Sigismund II Augustus

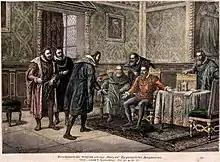
Jan Kochanowski presents his work "Satyr" to Sigismund, an 1884 illustration by Feliks Sypniewski

When the Kalmar Union between Sweden and Denmark was disbanded in 1523 due to Swedish resentment of Danish tyranny, Baltic trade became threatened. The port city of Gdańsk (Danzig), Poland's wealthiest city, faced difficulties due to ongoing conflict on the sea and piracy. The capital, Kraków, was also affected as the trade route from the Baltic ran through Gdańsk and along the Vistula river to the southern province of Lesser Poland. Gdańsk, which was privileged with its own army and government, resisted against Sigismund's order of sending privateers and creating the first Polish Admiralty in their city. Most of the deputies in the city council were merchants and tradesmen of German descent or Protestants who were either politically leaning towards Sweden or fighting for the status of an independent 'city state'. 11 Polish privateers sent by Sigismund were eventually executed, which greatly angered the king. Poland then joined Denmark against Sweden for Baltic domination.